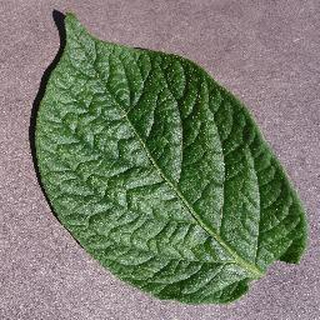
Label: healthy_potato